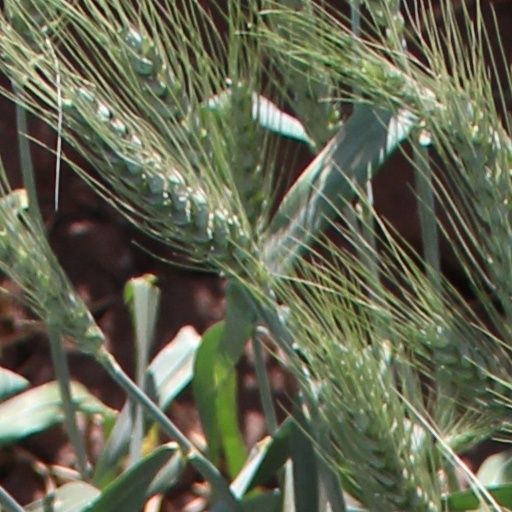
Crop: wheat